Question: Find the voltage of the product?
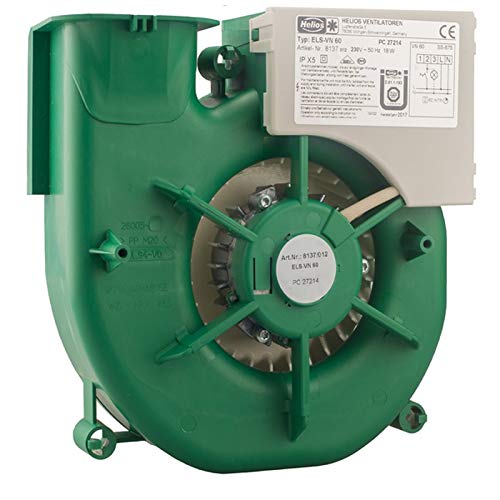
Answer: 230.0 volt